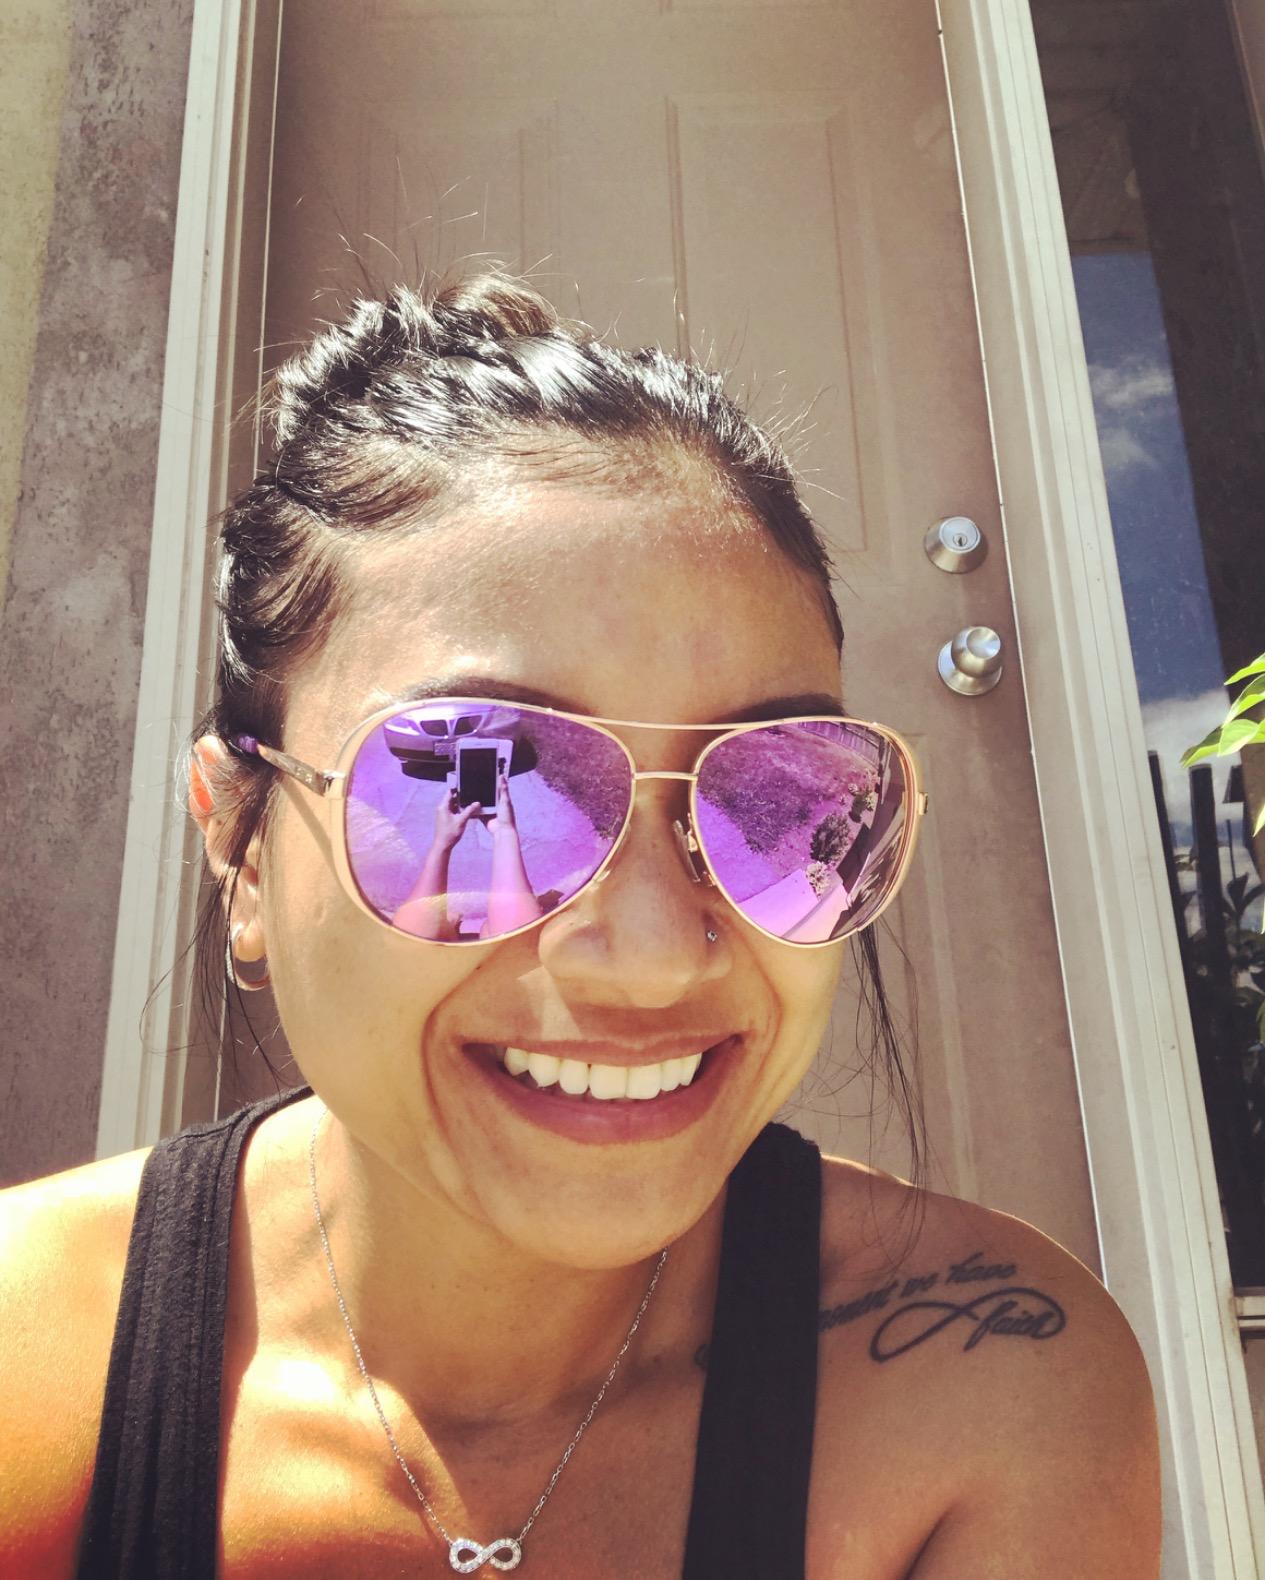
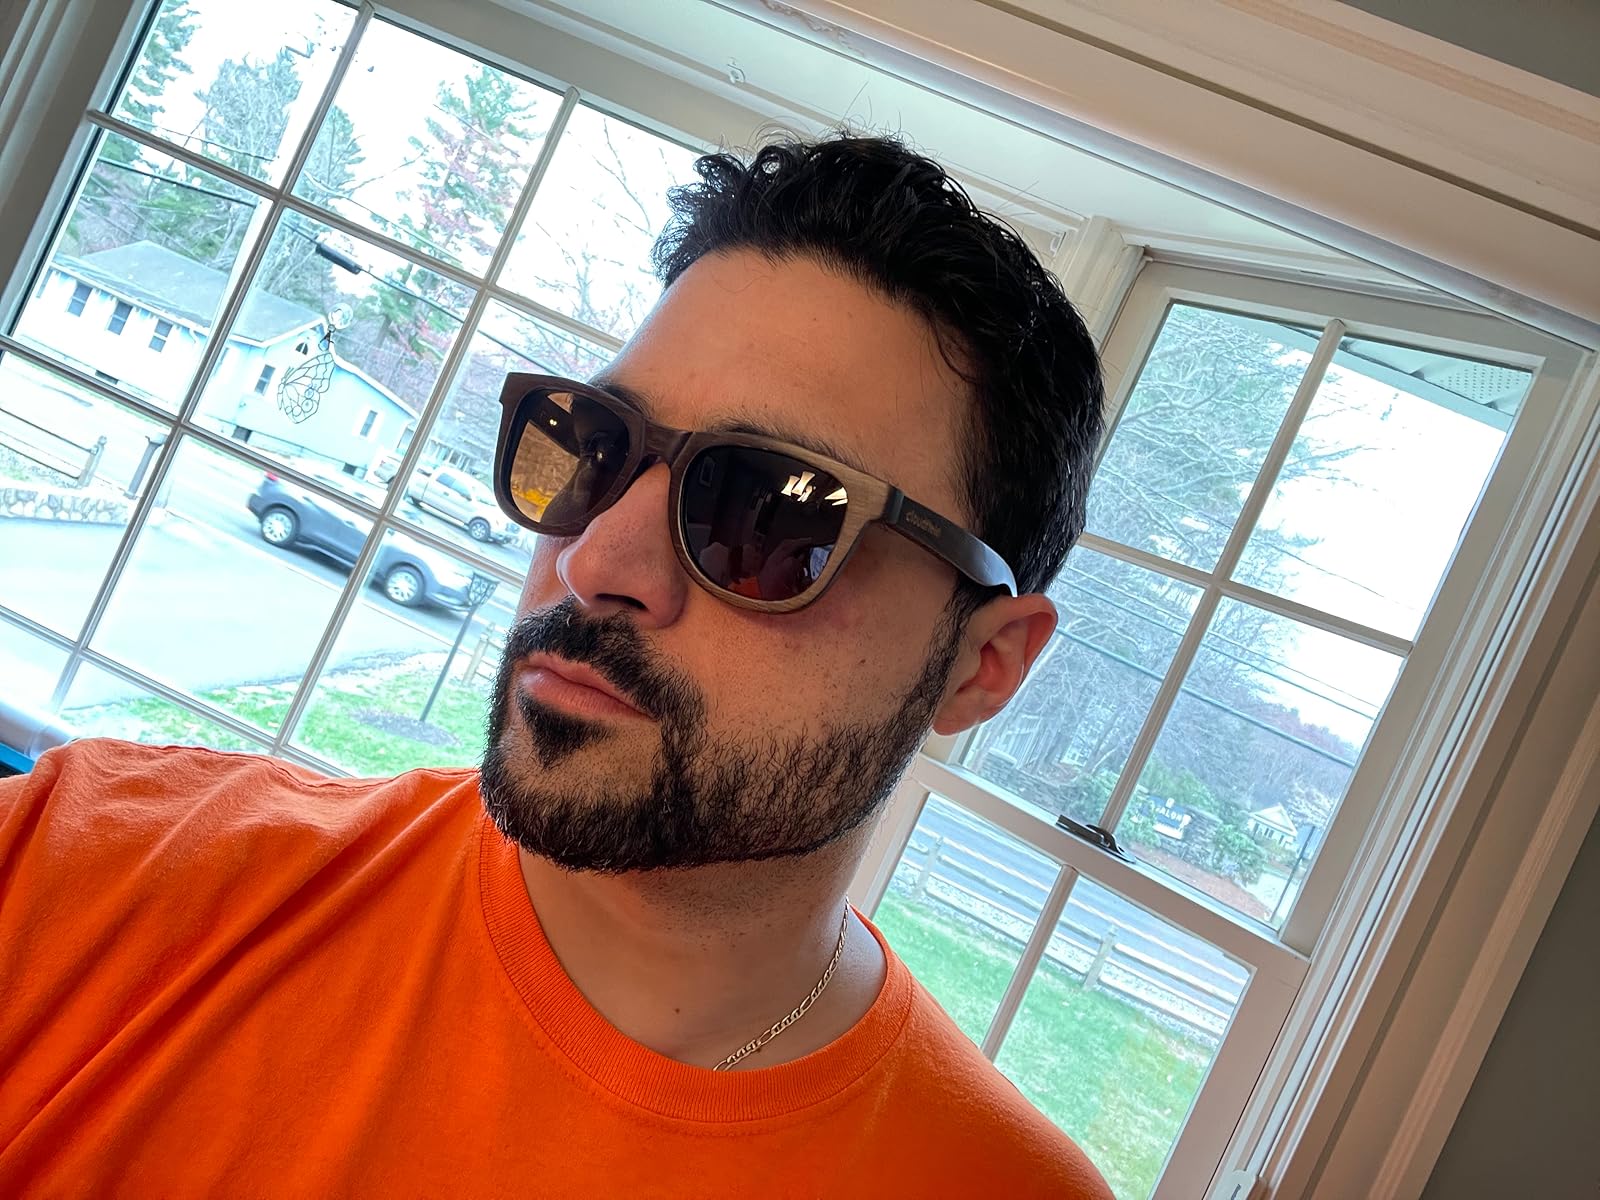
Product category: accessories_sunglasses
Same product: no